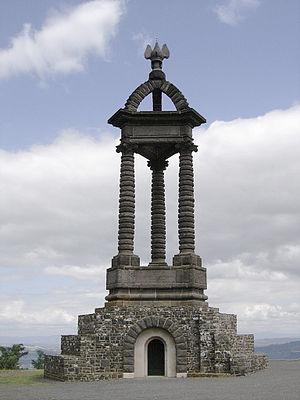
Monument commémorant la victoire gauloise sur les troupes de Jules César en 52 av. J.-C au sommet de l'oppidum de Gergovie (Sud de Clermont-Ferrand, France). Construit au XIXe siècle.
Le monument de Gergovie ou monument commémoratif à Vercingétorix est une œuvre de l'architecte clermontois Jean Teillard élevé en 1900 sur le bord oriental du plateau de Gergovie, à quelques kilomètres au sud de Clermont-Ferrand dans le Puy-de-Dôme, pour célébrer la victoire de Vercingétorix sur César sur ce site en 52 av. J.-C.